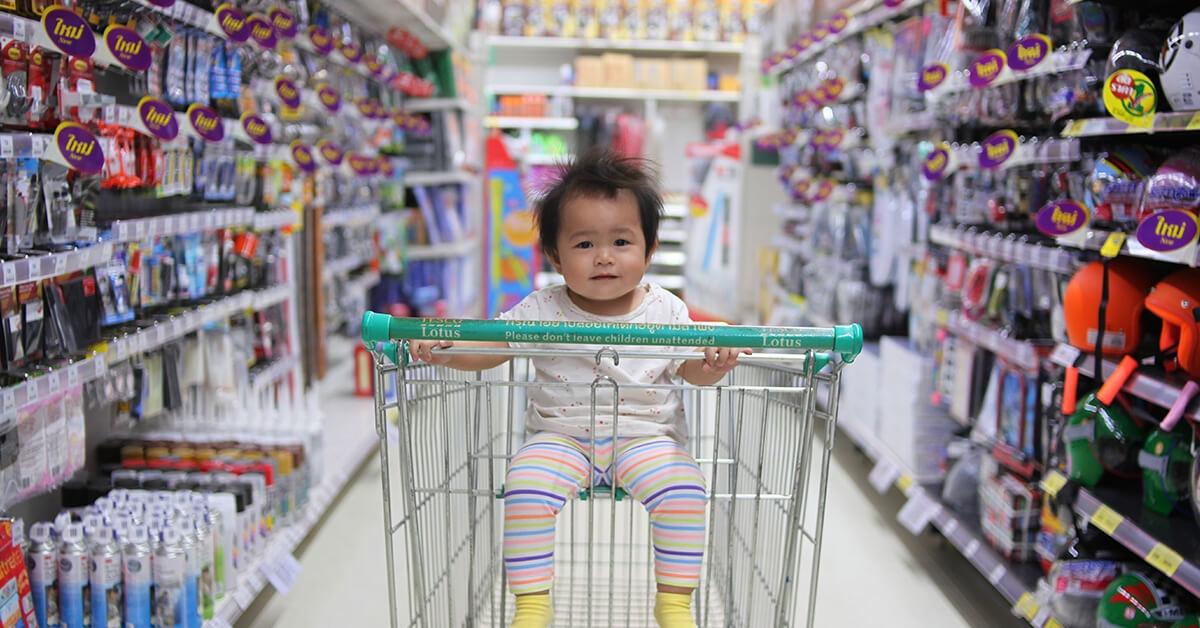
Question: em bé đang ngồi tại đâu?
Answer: em bé đang ngồi trên xe đẩy siêu thị